Elpeus

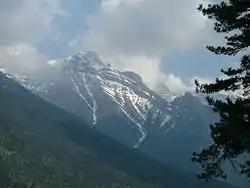
The Elpeus river is situated on the slopes of Mount Olympus, seen here.

The Elpeus is a river that stems from a ravine on the lower banks of Mount Olympus in Greece, located approximately five miles from the city of Dion.